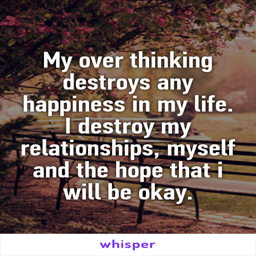
my over thinking destroys any happiness in my life .